Caroline of Brunswick

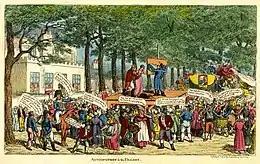
Satirical cartoon showing Sir John and Lady Douglas being led to the pillory outside Montagu House, Blackheath, after being discredited in giving evidence against Caroline

In a letter to a friend, the prince claimed that the couple only had sexual intercourse three times: twice the first night of the marriage, and once the second night. He wrote, "it required no small [effort] to conquer my aversion and overcome the disgust of her person." Caroline claimed George was so drunk that he "passed the greatest part of his bridal night under the grate, where he fell, and where I left him".